Ohlone

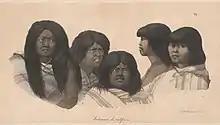
Ohlone people painted by Louis Choris

The Ohlone inhabited fixed village locations, moving temporarily to gather seasonal foodstuffs like acorns and berries. The Ohlone people lived in Northern California from the northern tip of the San Francisco Peninsula down to northern region of Big Sur, and from the Pacific Ocean in the west to the Diablo Range in the east. Their vast region included the San Francisco Peninsula, Santa Clara Valley, Santa Cruz Mountains, Monterey Bay area, as well as present-day Alameda County, Contra Costa County and the Salinas Valley. Prior to Spanish contact, the Ohlone formed a complex association of approximately 50 different "nations or tribes" with about 50 to 500 members each, with an average of 200. Over 50 distinct Ohlone tribes and villages have been recorded. The Ohlone villages interacted through trade, intermarriage and ceremonial events, as well as some internecine conflict. Cultural arts included basket-weaving skills, seasonal ceremonial dancing events, female tattoos, ear and nose piercings, and other ornamentation.